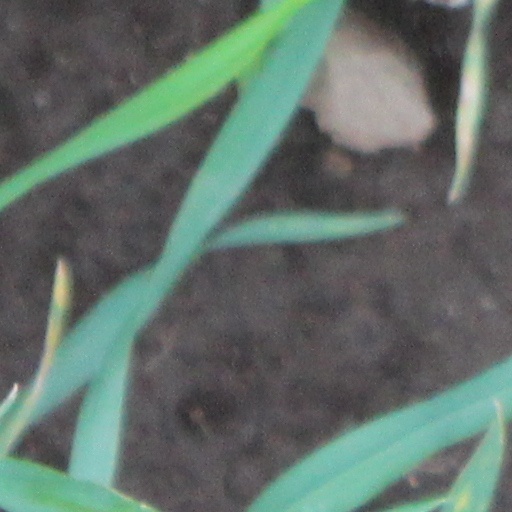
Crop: wheat